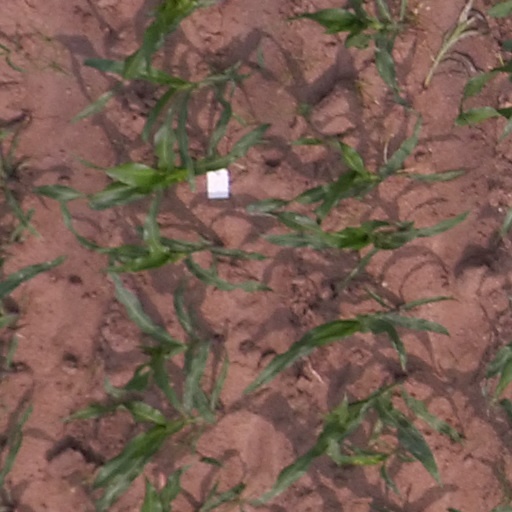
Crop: maize; corn